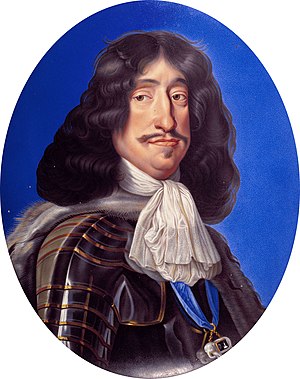
Kongerækken / Kongerækken / Huset Oldenborg
Frederik 3. - maleri af Paul Prieur fra 1663
Kongerækken, forstået som den danske kongerække, er en liste over Danmarks regenter gennem tiderne.